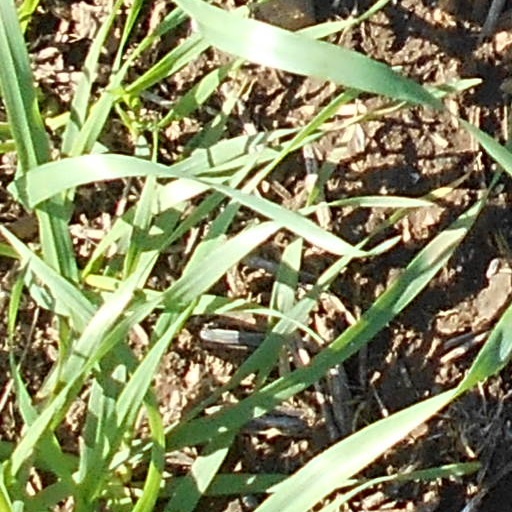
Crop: wheat